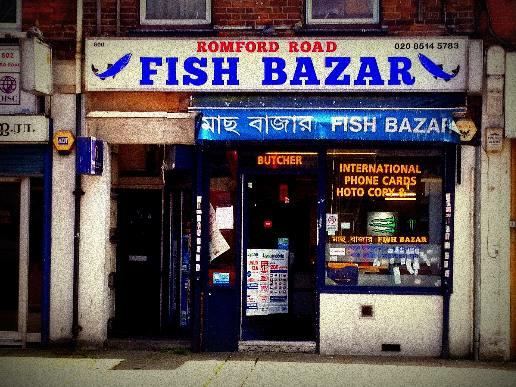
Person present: No